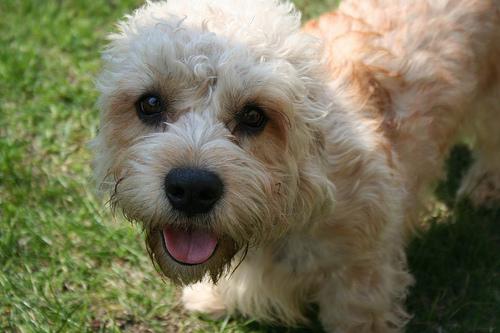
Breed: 211-n000052-Dandie_Dinmont